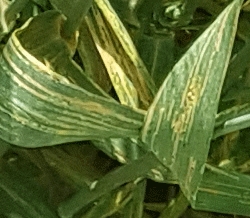
Label: Wheat___Yellow_Rust